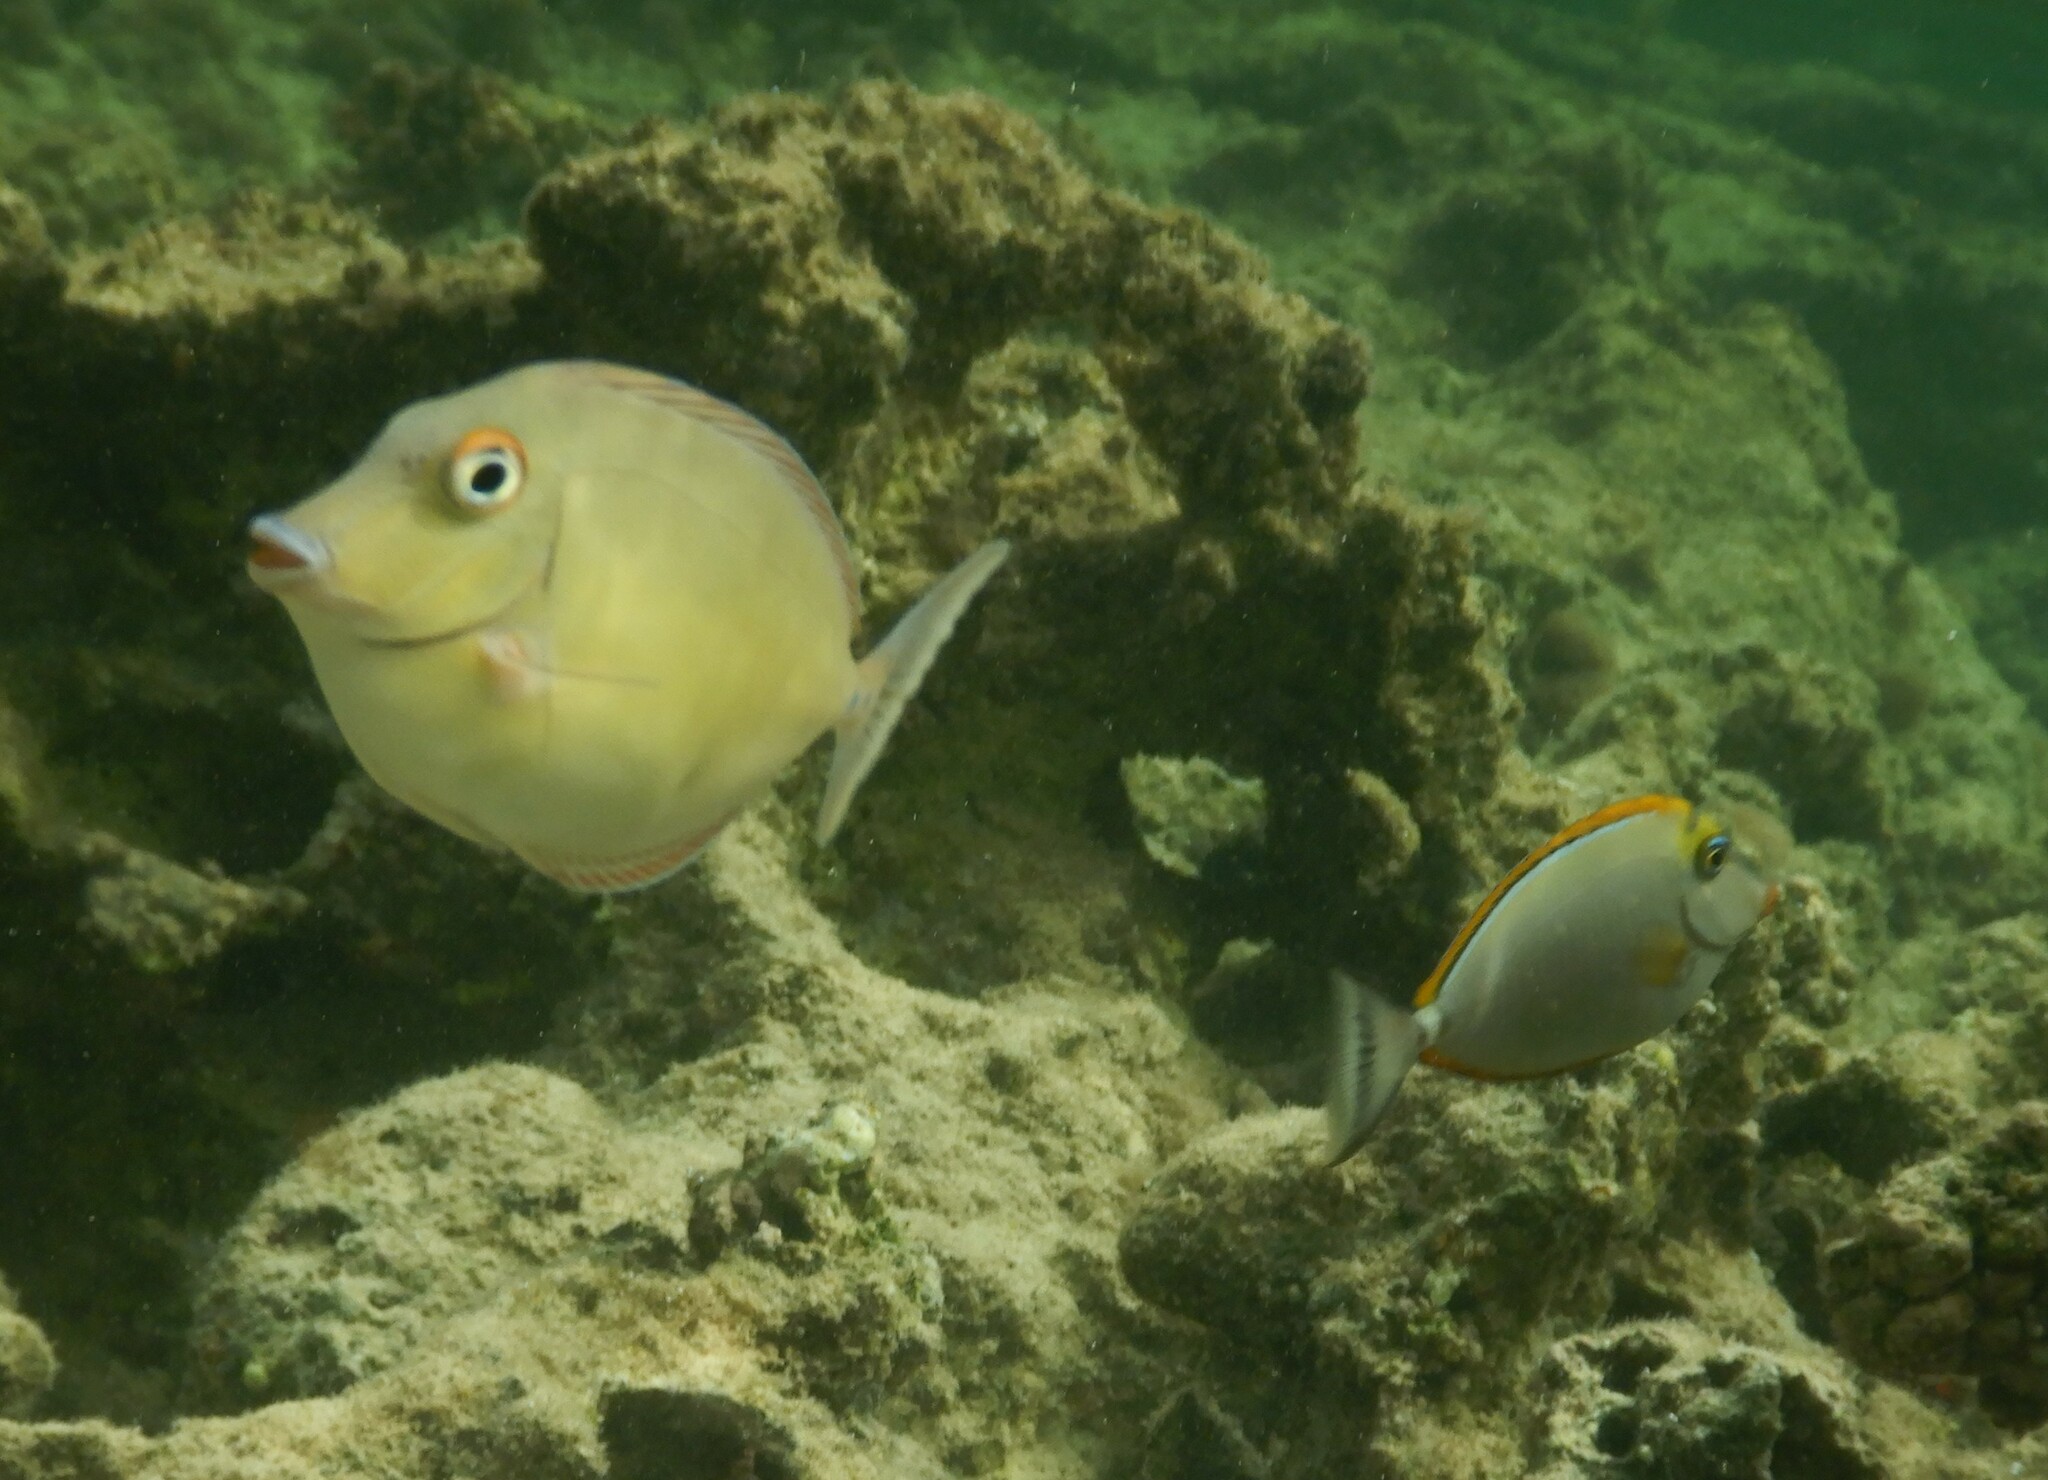
Naso unicornis (Bluespine Unicornfish)